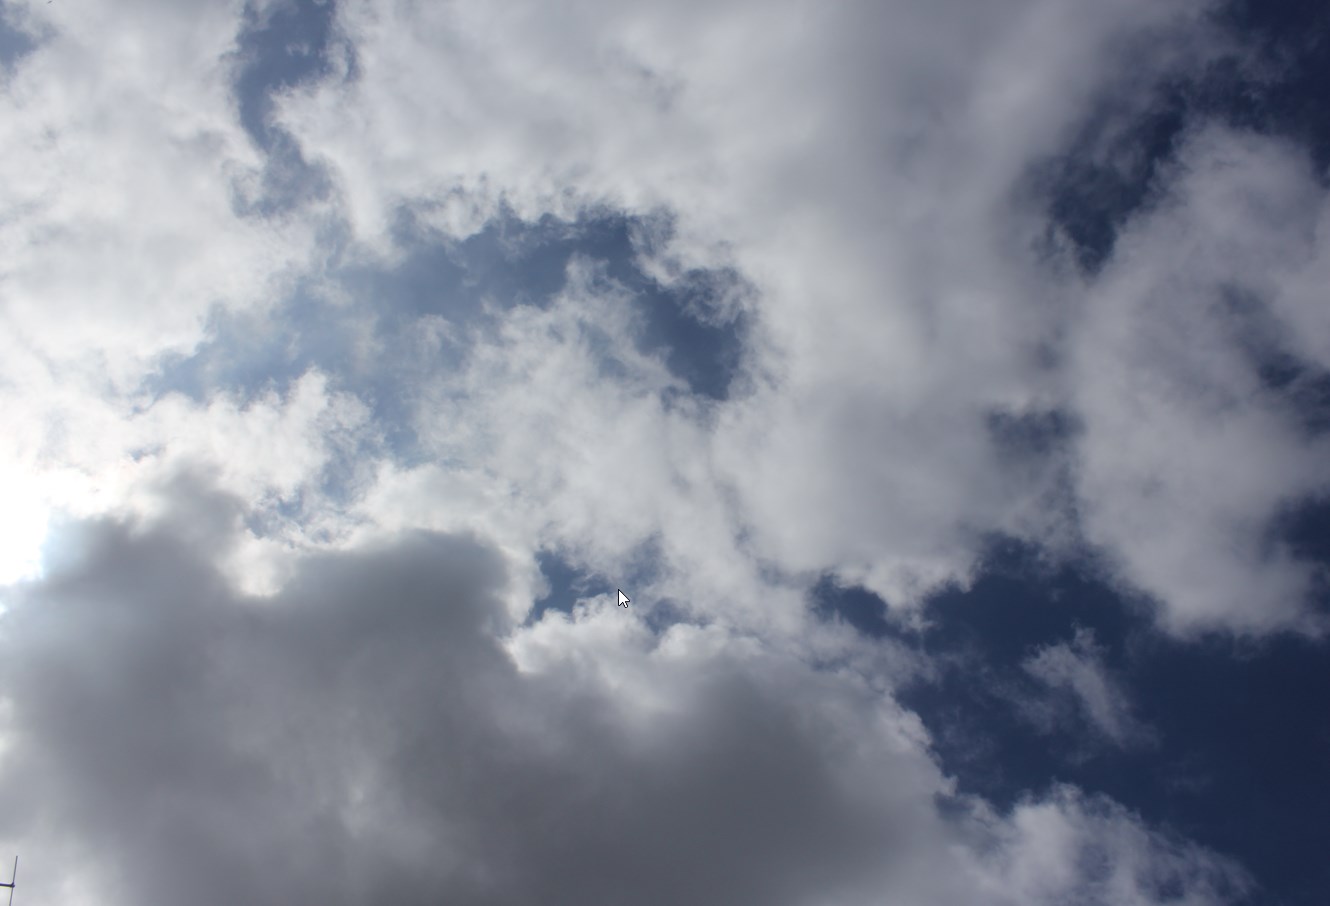
Cloud type: Cirrus